Vicia

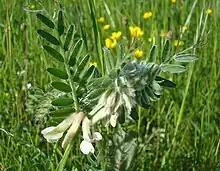
Hungarian vetch ("V. pannonica") is often grown for forage.

In our time, the common vetch ("V. sativa") has also risen to prominence. Together with broad bean cultivars such as horse bean or field bean, the FAO includes it among the 11 most important pulses in the world. The main usage of the common vetch is as forage for ruminant animals, both as fodder and legume, but there are other uses, as tufted vetch "V. cracca" is grown as a mid-summer pollen source for honeybees.